Fat Tony (The Simpsons)

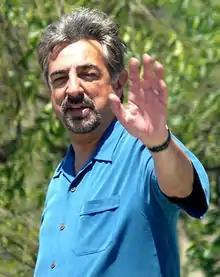
Joe Mantegna was cast as Fat Tony because Sheldon Leonard was unavailable.

Fat Tony first appeared in the third season episode "Bart the Murderer". The writers conceived the episode before the film "Goodfellas", which has a similar plot, was released. However, when it was, the writers incorporated references to the film in the episode. Fat Tony was modeled on Paul Sorvino, who played mobster Paul Cicero in "Goodfellas". The appearance of Louie, one of Tony's henchmen, was based on another "Goodfellas" actor, Frank Sivero. The end of the episode portrays a TV movie about the events depicted in the episode, in which Joe Mantegna will play Fat Tony (this was before it was decided that Fat Tony would be a recurring character). In the episode "Donnie Fatso", Fat Tony dies of a heart attack; his cousin Fit Tony takes his place as head of the syndicate, but soon becomes known as Fat Tony due to stress-induced overeating.